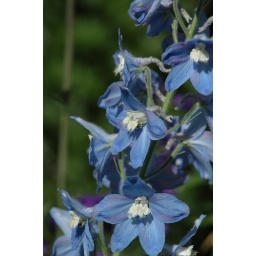
Quite high flower in the garden with nice flowers in different shades of blue.